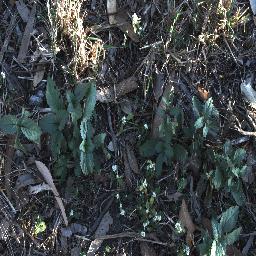
Label: snake_weed